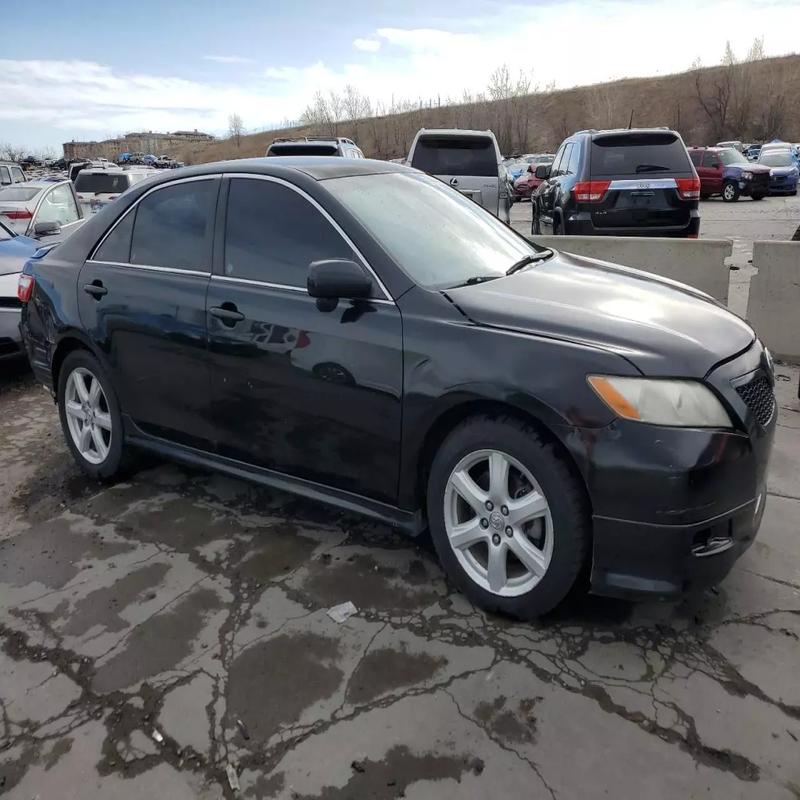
Aucun dommage détecté.
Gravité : aucun